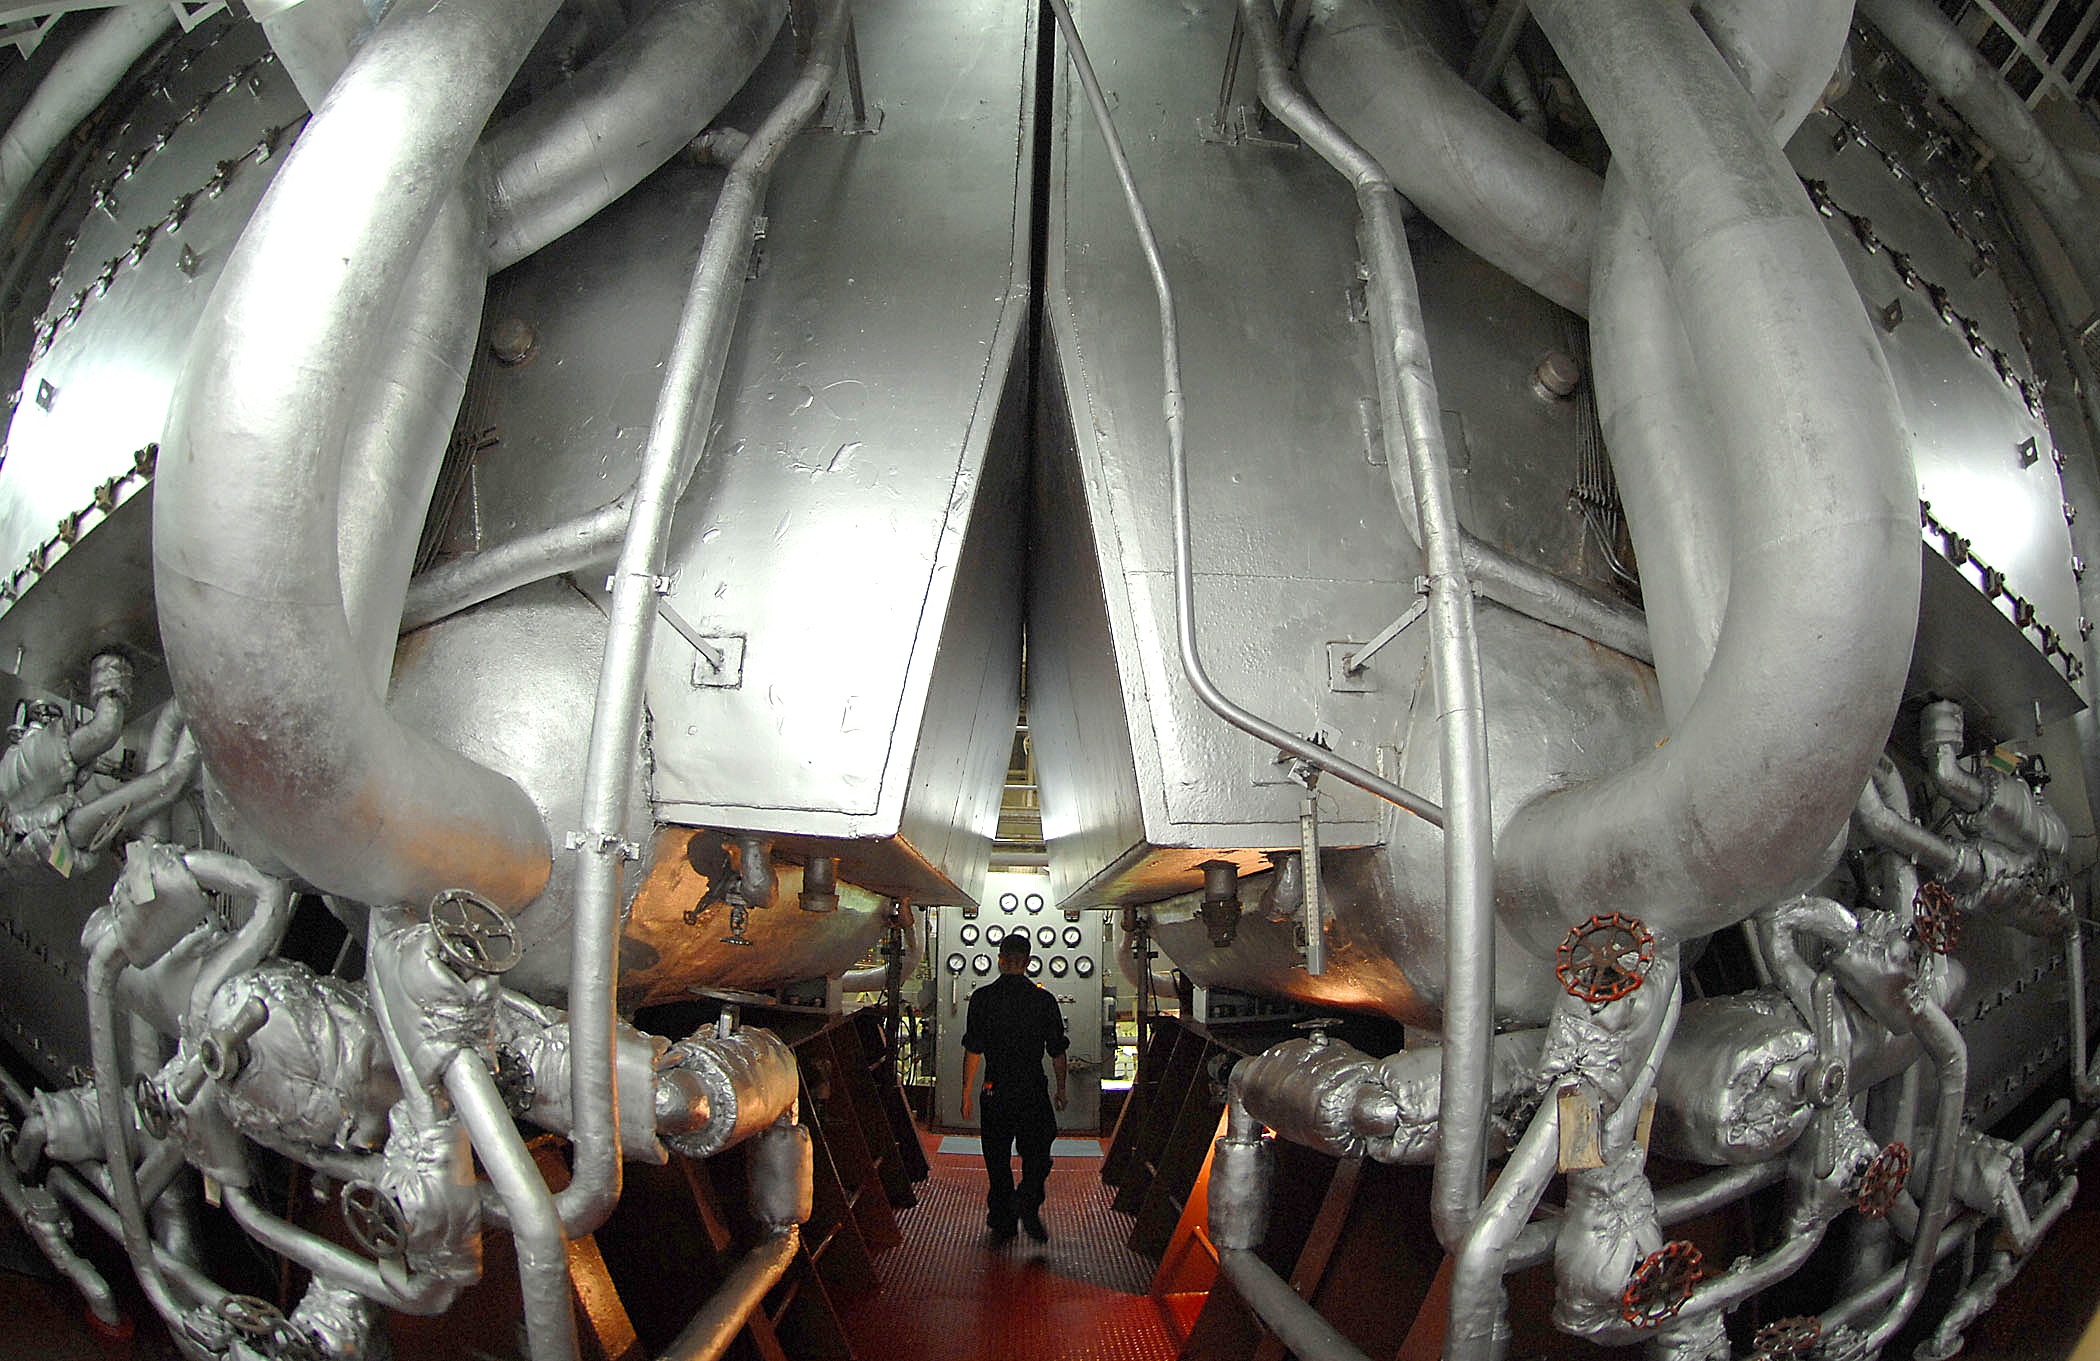
sea, technology, wheel, transportation, vessel, equipment, worker, engine, naval, labor, sailor, engineer, maintenance, engine room, aircraft engine, hospital ship